Murray Hill (politician)

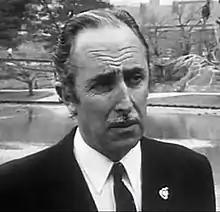
Hill on ABC's 'This Day Tonight', 1972.

Charles Murray Hill AM (2 July 1923 – 24 March 2003), generally known as Murray Hill, was a real estate agent and politician in the State of South Australia.